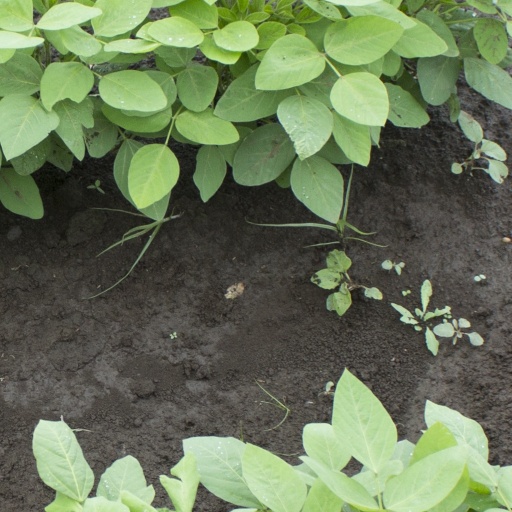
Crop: soybean